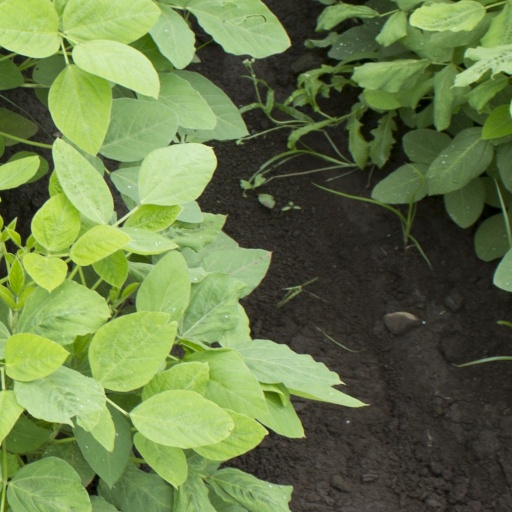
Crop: soybean